Adams County Jail (Corning, Iowa)

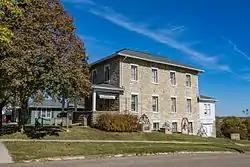

The former Adams County Jail, also known as the House of History: Adams County Historical Society, is located in Corning, Iowa, United States. The limestone structure was built in 1877, and it mimicked the adjacent frame courthouse (no longer extant). The two-story rectangular building is a Vernacular style structure with Greek Revival influence. It is capped with a hipped roof and a flat crest. It served the county for the next 78 years as its jailhouse. The building also provided residential space on the lower level to the sheriff, or if he had his own house, to the jailer. The upper floor held the cells. The most notable event at the jail was the lynching of local farmer John W. McKenzie in 1887, who had shot his neighbor. The building was converted into apartments in 1955, and a museum in 1969. It listed on the National Register of Historic Places in 1991.